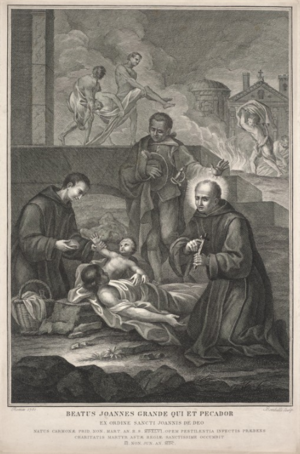
Juan Grande Roman, né le 6 mars 1546 à Carmona et mort le 3 juin 1600 à Jerez de la Frontera, est un saint laïc espagnol, fondateur d'hôpitaux pour les pauvres, canonisé en 1996 par le Pape Jean-Paul II.